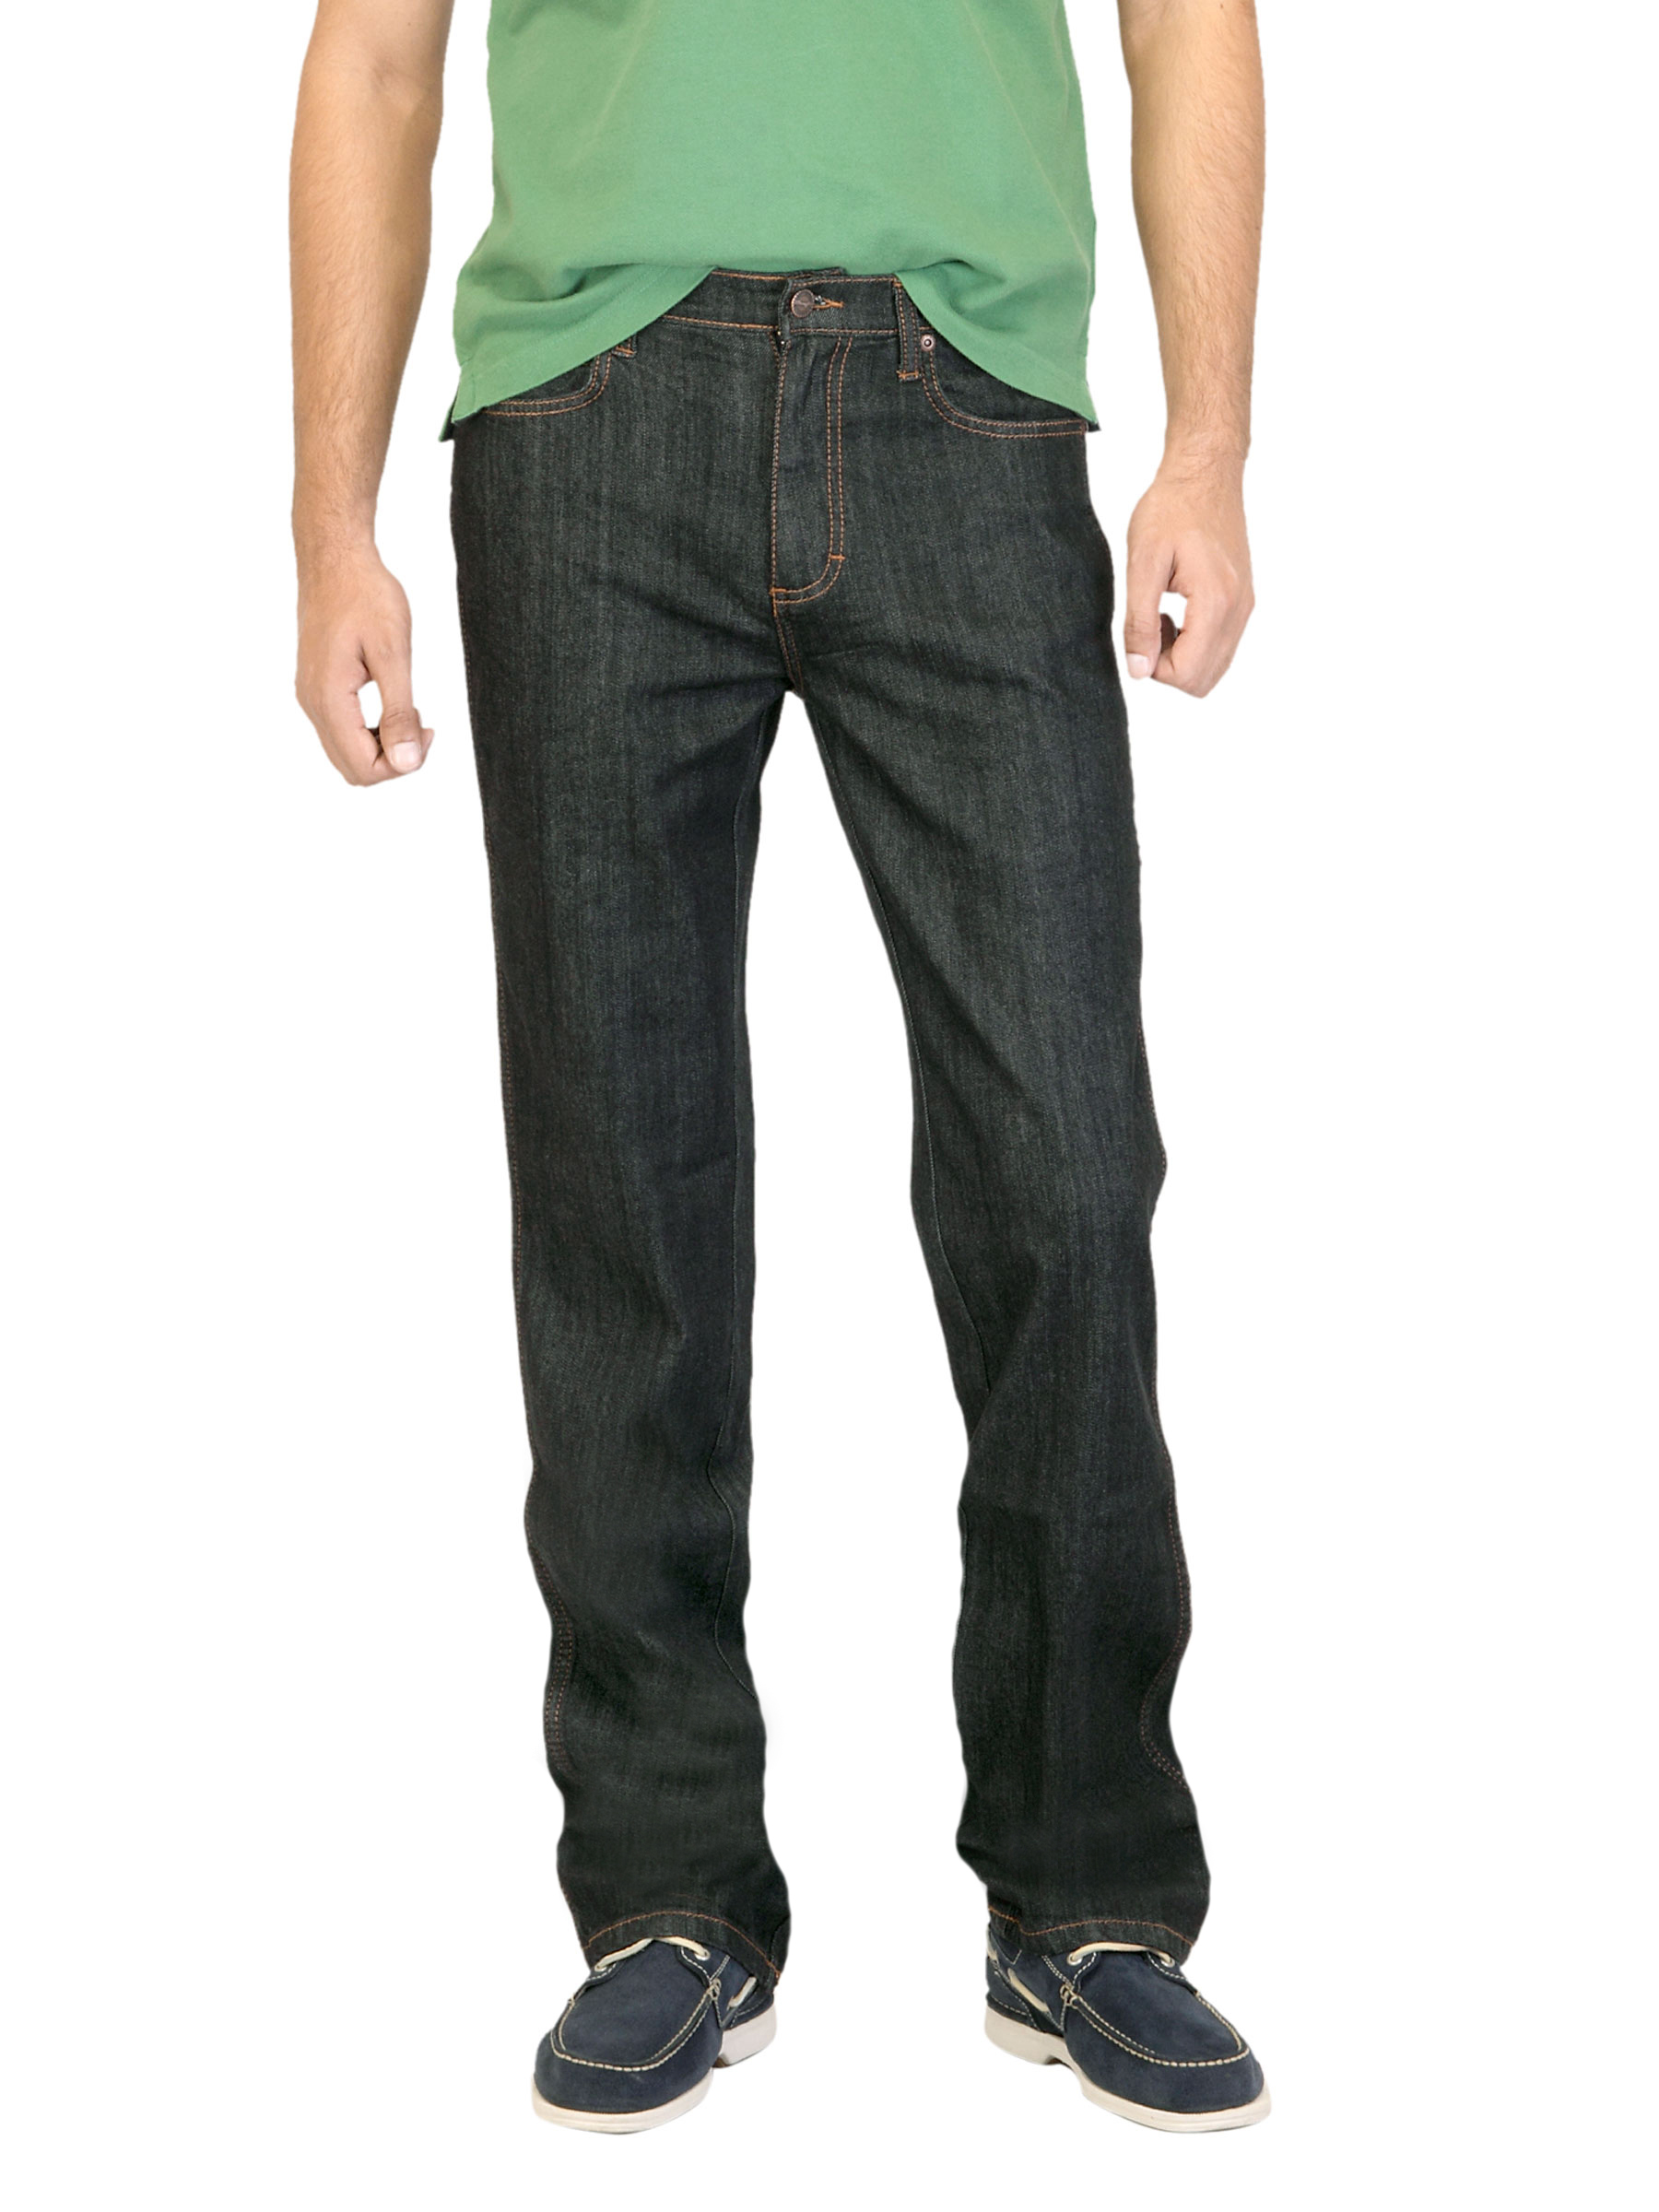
Wrangler Men Black Texas Jeans
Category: Apparel / Bottomwear / Jeans
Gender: Men
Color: Black
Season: Summer 2016
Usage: Casual